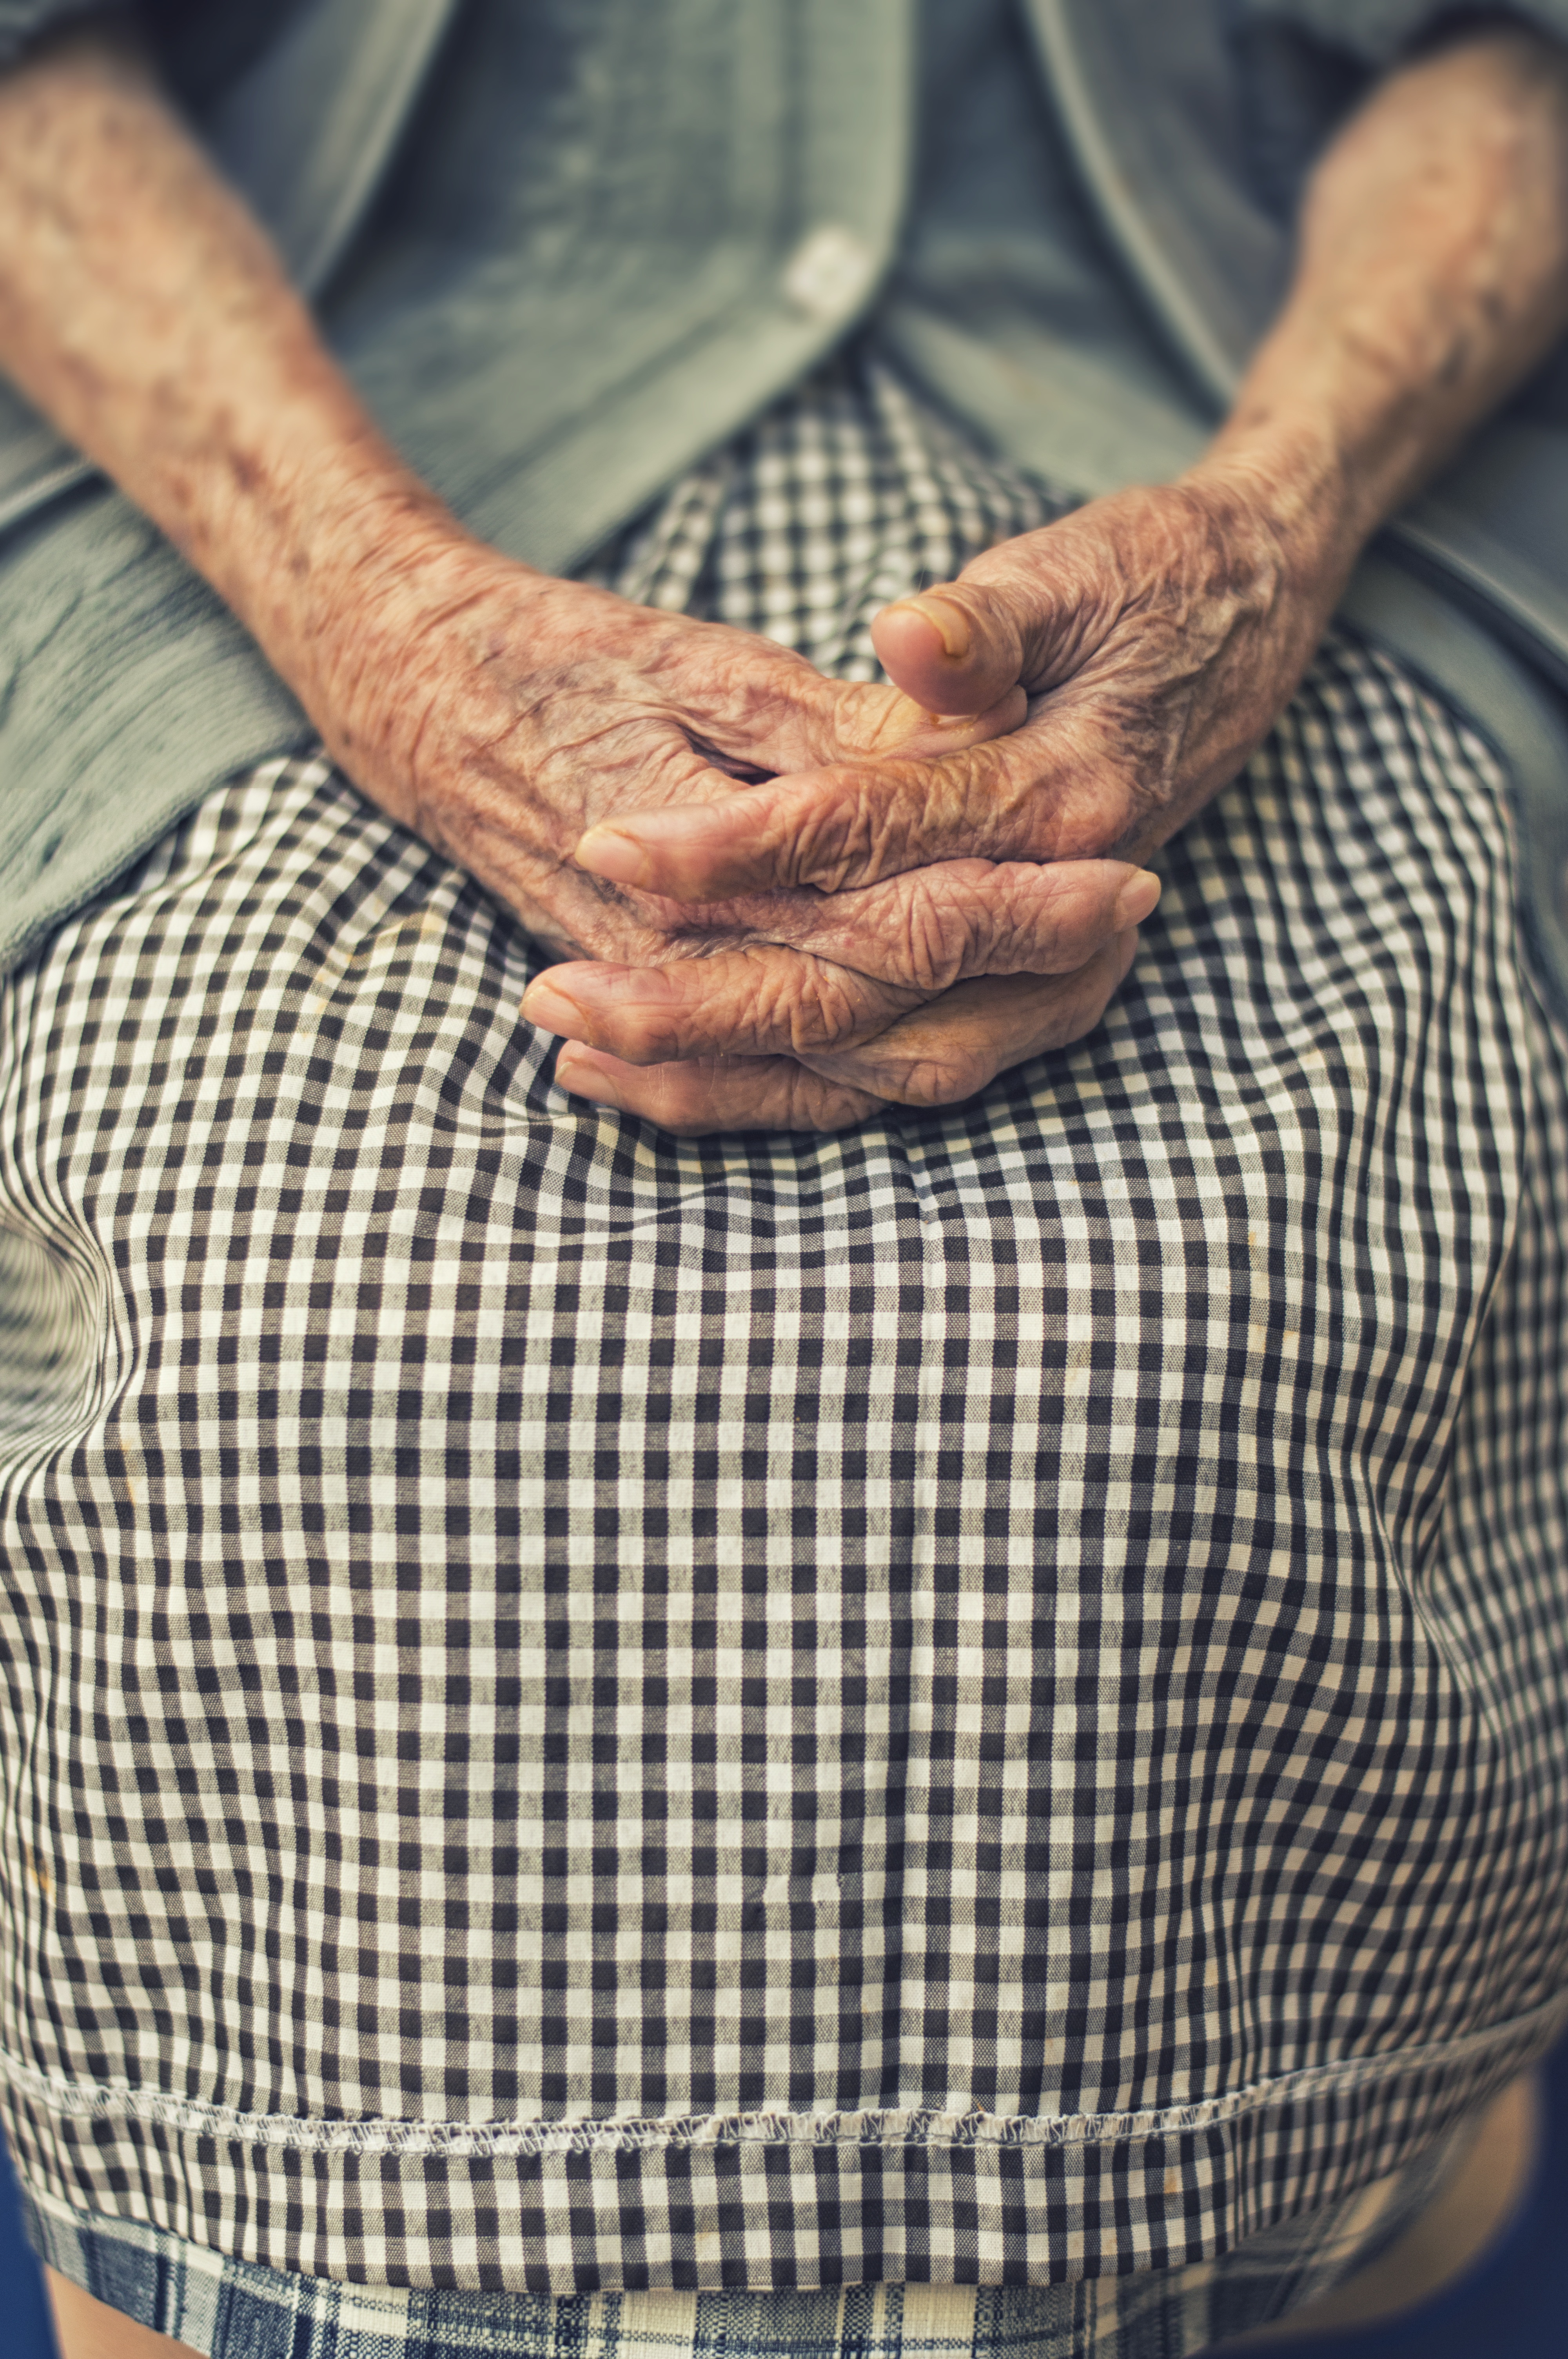
hand, woman, photography, trunk, old, pattern, finger, tattoo, sitting, human, arm, muscle, chest, apron, cool image, hands, fingers, prayer, age, folded, skirt, resting, cool photo, wrinkled, aged, checkered, joint, abdomen, wrinkles